River Ffyddion

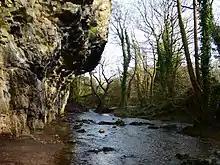
River Ffyddion in Dyserth

The River Ffyddion is a tributary of the River Clwyd in North Wales. It is this river that forms Dyserth Waterfall.